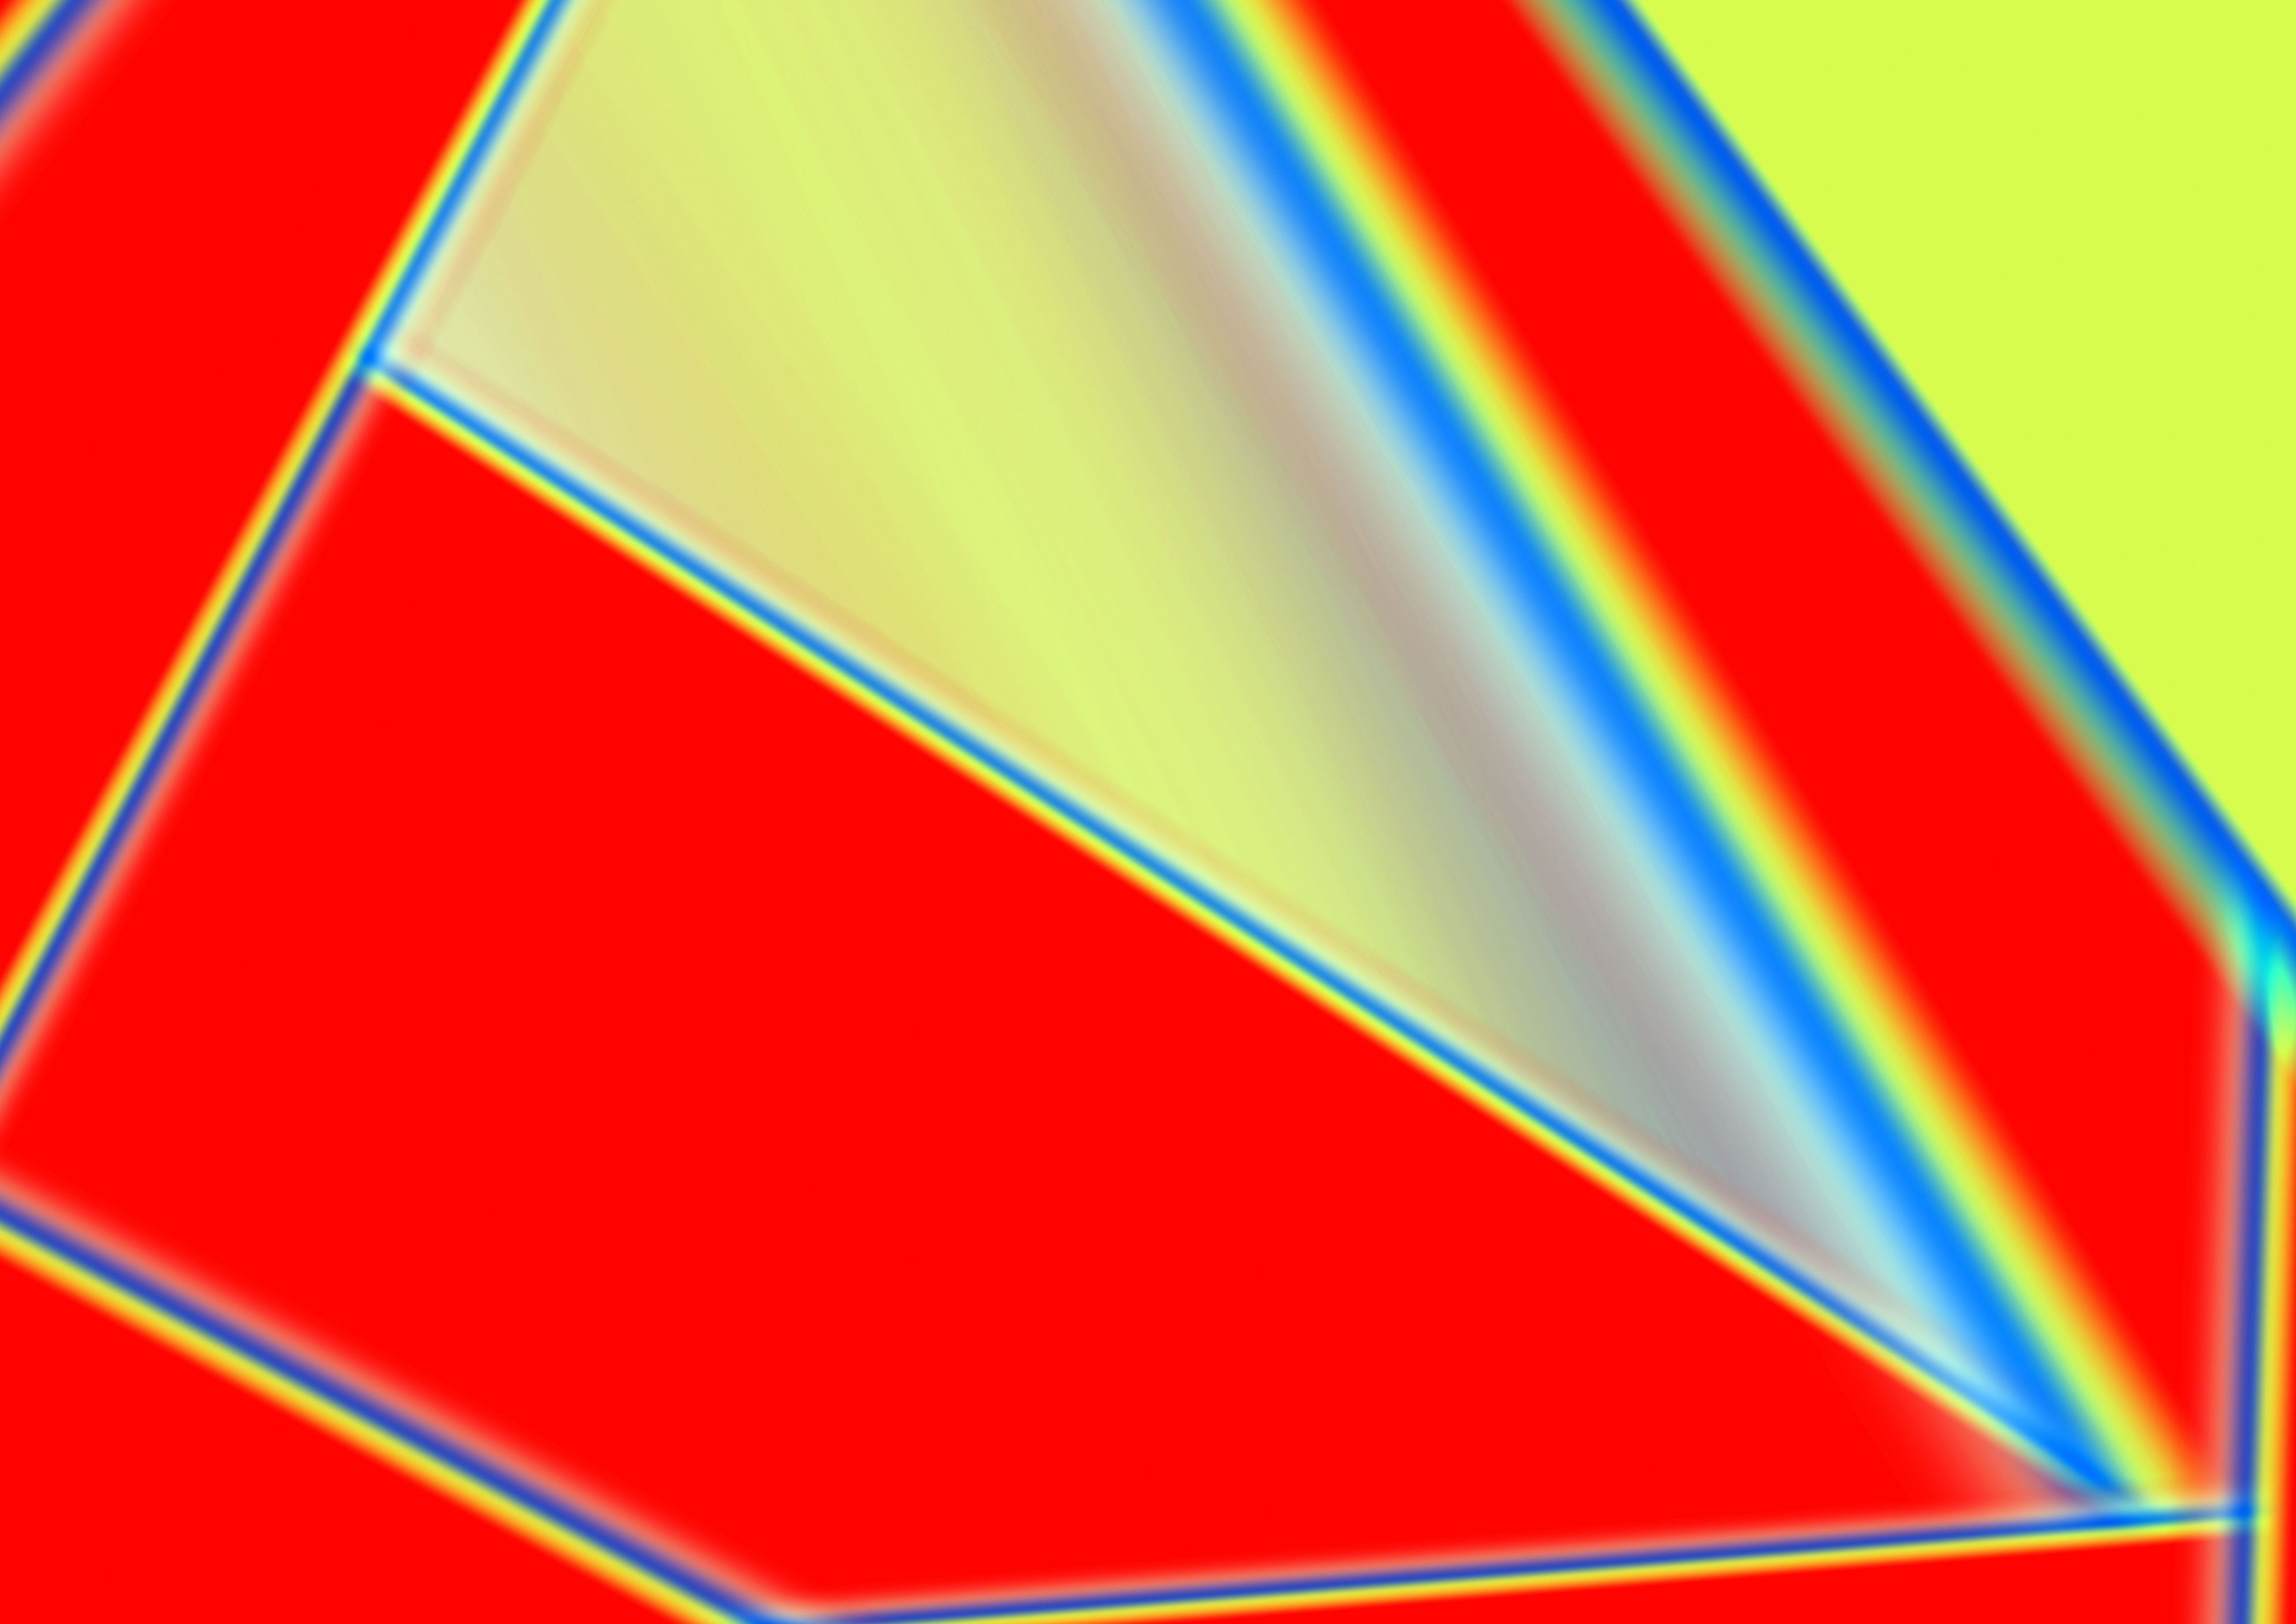
art, red, blue, yellow, text, line, triangle, symmetry, area, angle, font, graphic design, sky, graphics, pattern, square, rectangle